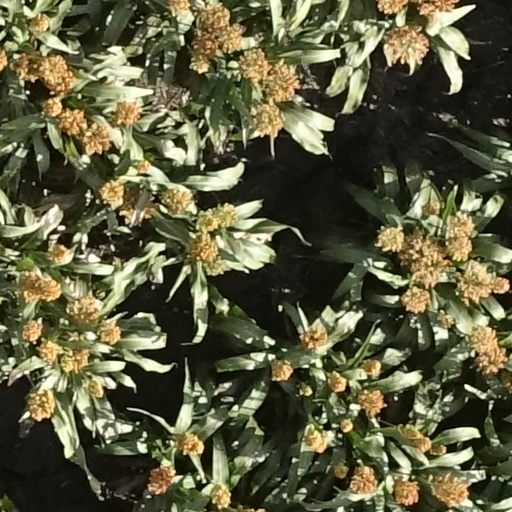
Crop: sorghum